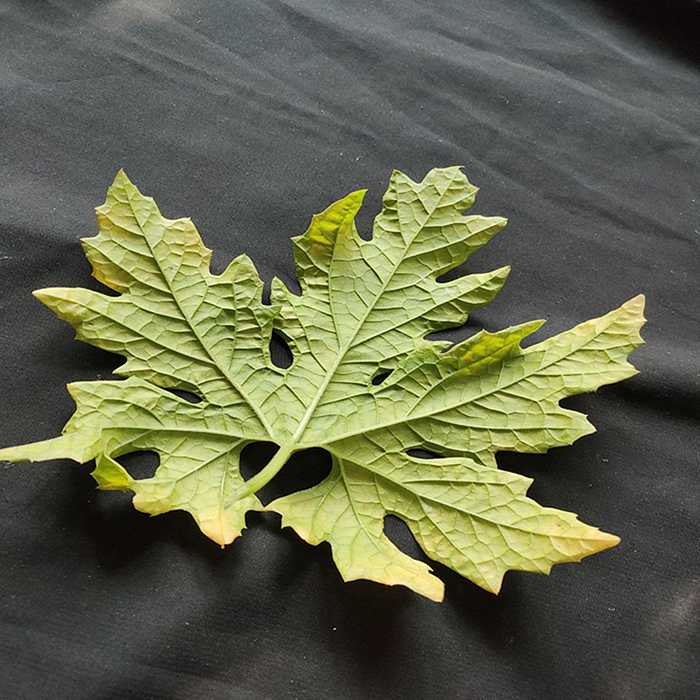
Plant: Bitter Gourd
Label: Mosaic virus